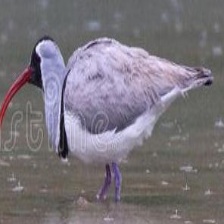
Species: IBISBILL
Scientific name: IBIDORHYNCHA STRUTHERSII